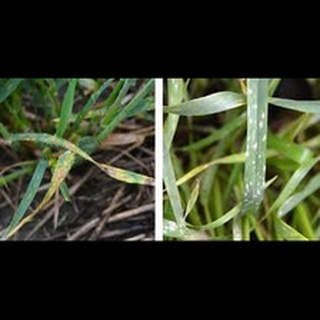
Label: wheat_tan_spot